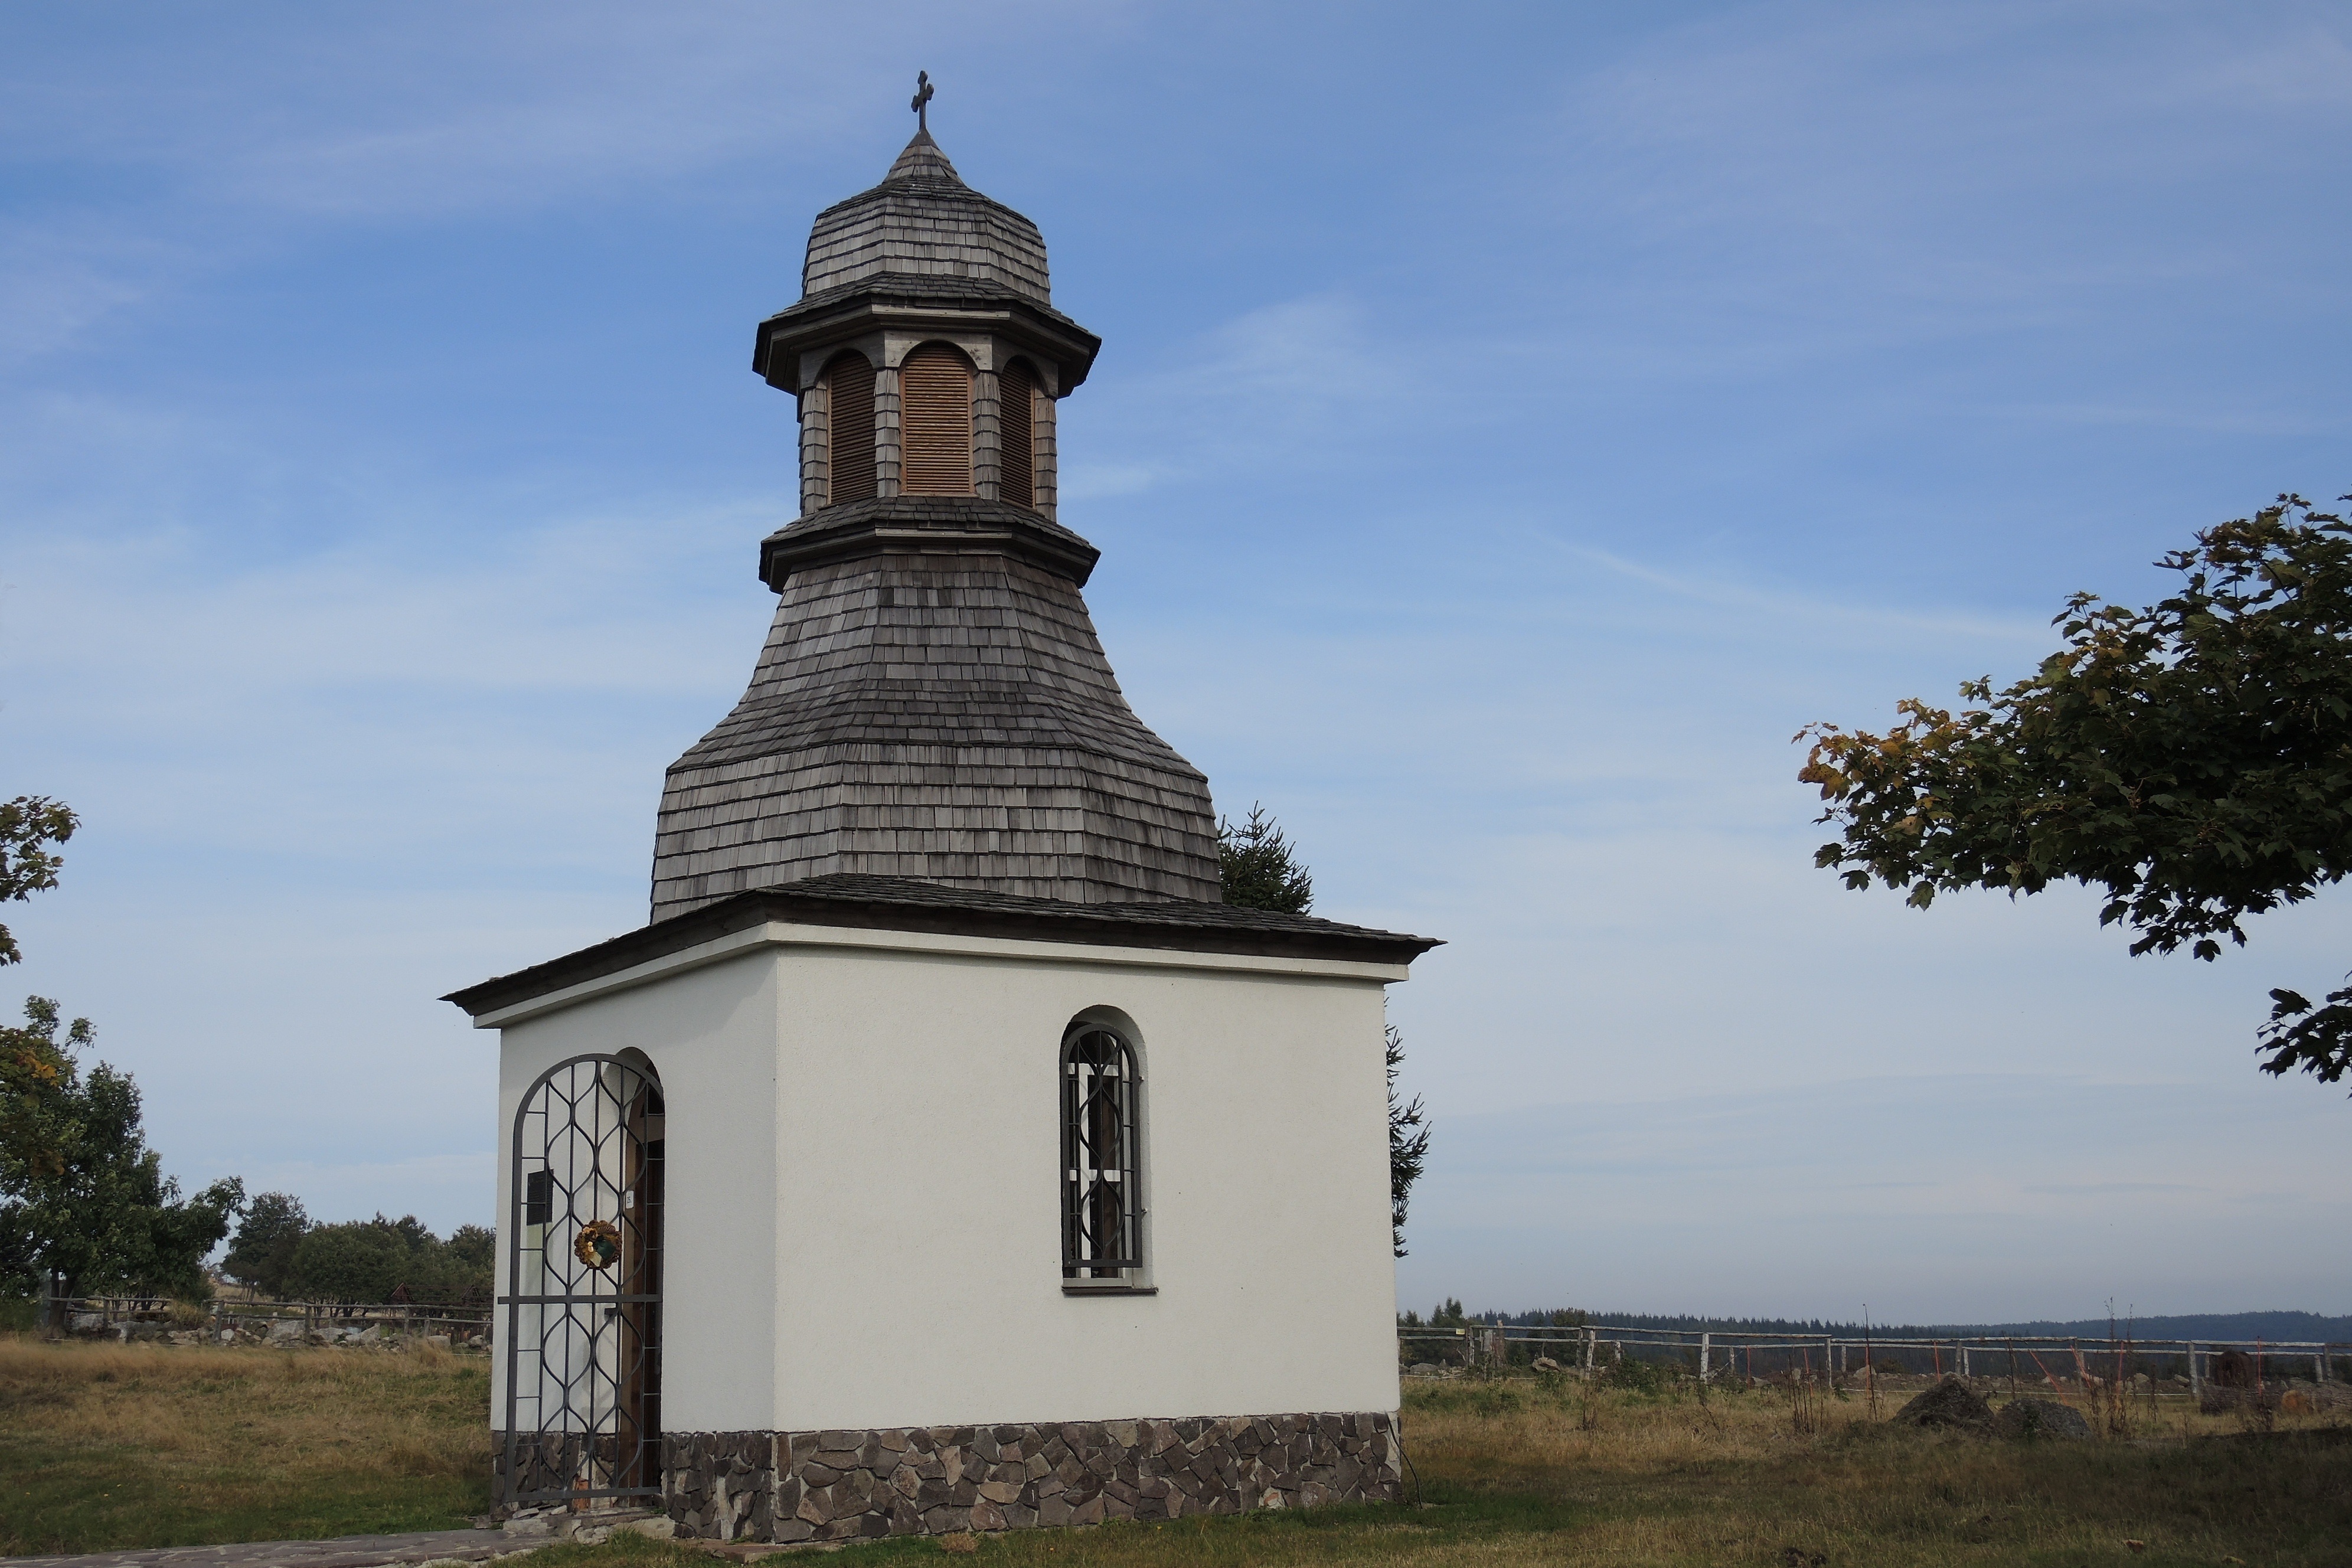
architecture, sky, building, monument, heaven, tower, landmark, church, chapel, old building, place of worship, bell tower, steeple, monastery, history, christianity